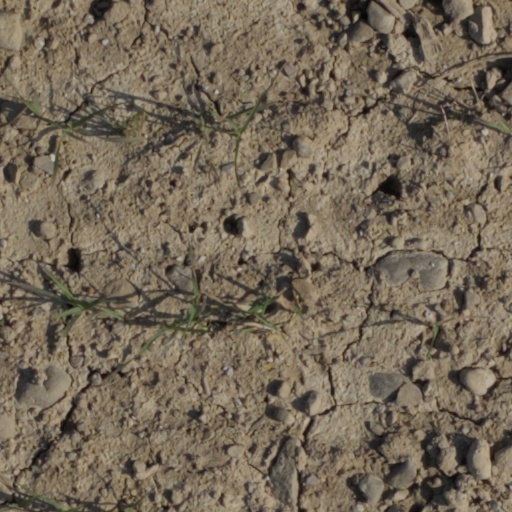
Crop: wheat